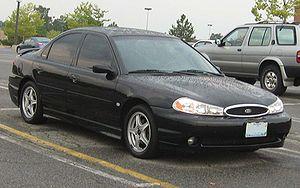
La Ford Contour a été un modèle de la gamme Ford en Amérique du Nord de 1993 à 2000. Elle s'intercalait entre l'Escort et la Taurus et était la version américaine de la Ford Mondeo première génération, et elle n'existait qu'en version 4 portes. Les feux arrière étaient néanmoins ceux de la version berline 5 portes qu'on connaissait en Europe. Elle existait aussi dans la gamme Mercury sous le nom de Mystique à la même époque.